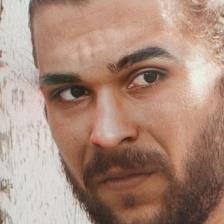
Label: faces